Brandon Bryant (American football)

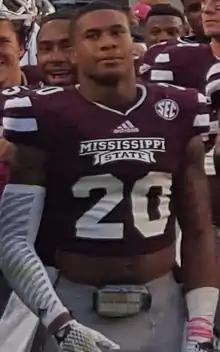
Bryant in 2015

Brandon Ladarius Bryant (born December 21, 1995) is a former gridiron football safety. He played college football at Mississippi State.